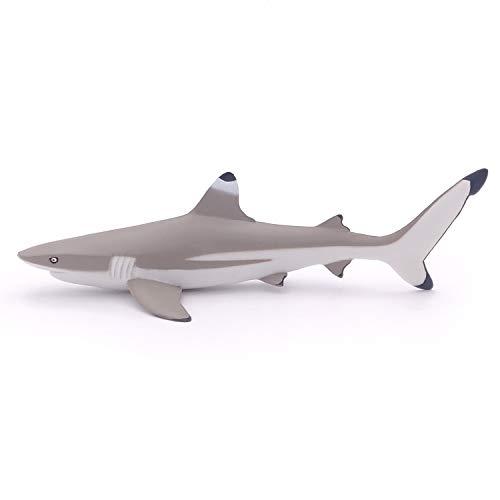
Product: Papo Blacktip Reef Shark Figure, Multicolor
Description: Great Condition.
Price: $8.19
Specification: ProductDimensions:5.7x2.7x1.4inches|ItemWeight:1.12ounces|ShippingWeight:2.08ounces(Viewshippingratesandpolicies)|ASIN:B079TKFJJH|Itemmodelnumber:56034|Manufacturerrecommendedage:3yearsandup